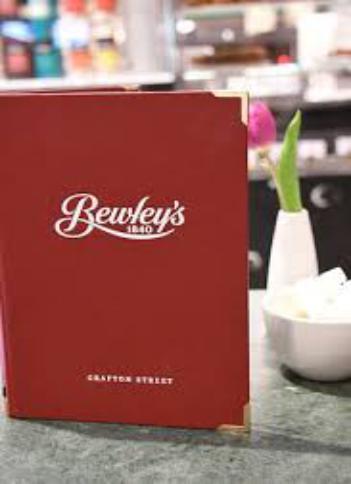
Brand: Bewley's
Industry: Food